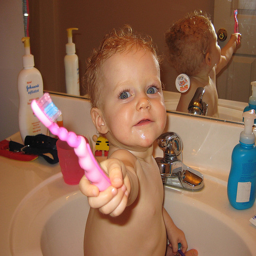
A baby sitting in the sink is holding a toothbrush.
A toddler is sitting in the sink with a toothbrush taking a bath.
The kid is holding a pink toothbrush while sitting in the sink.
a baby is sitting in a bathroom sink holding out a toothbrush
a baby sits in a sink while holding a tooth brush